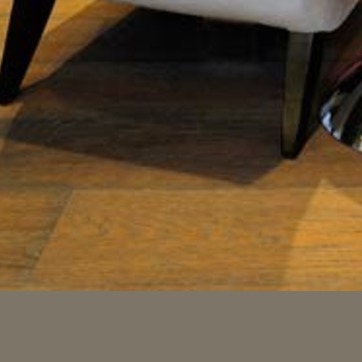
Material: wood